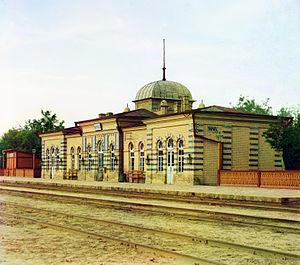
Collection des curiosités remarquables de l'Empire russe par Prokoudine-Gorski est une des premières collections au monde de photographies en couleurs. Elle constitue un patrimoine unique pour les peuples de l'ancien Empire russe et pour toute l'humanité. Son créateur est le célèbre inventeur russe Sergueï Prokoudine-Gorski. Mais il faut remarquer que l'exécution effective de nombreuses photos est due à ses collaborateurs.